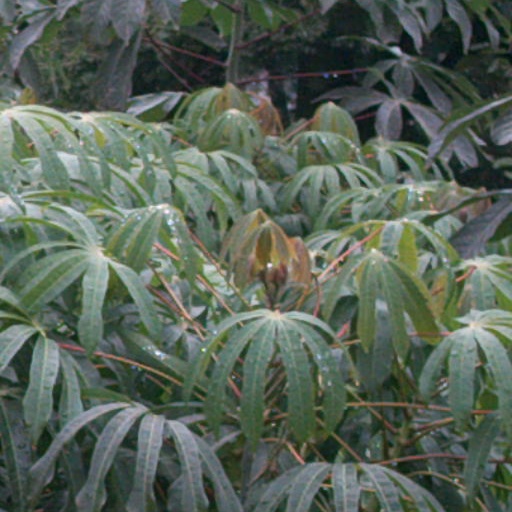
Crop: cassava